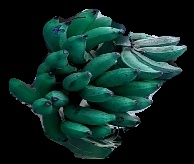
Variety: rasbale
Grade: grade3